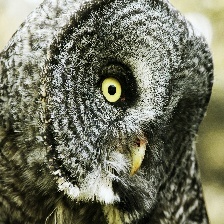
Species: GREAT GRAY OWL
Scientific name: STRIX NEBULOSA
ImageNet parent category: great_grey_owl